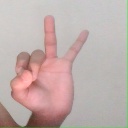
अक्षर: ण